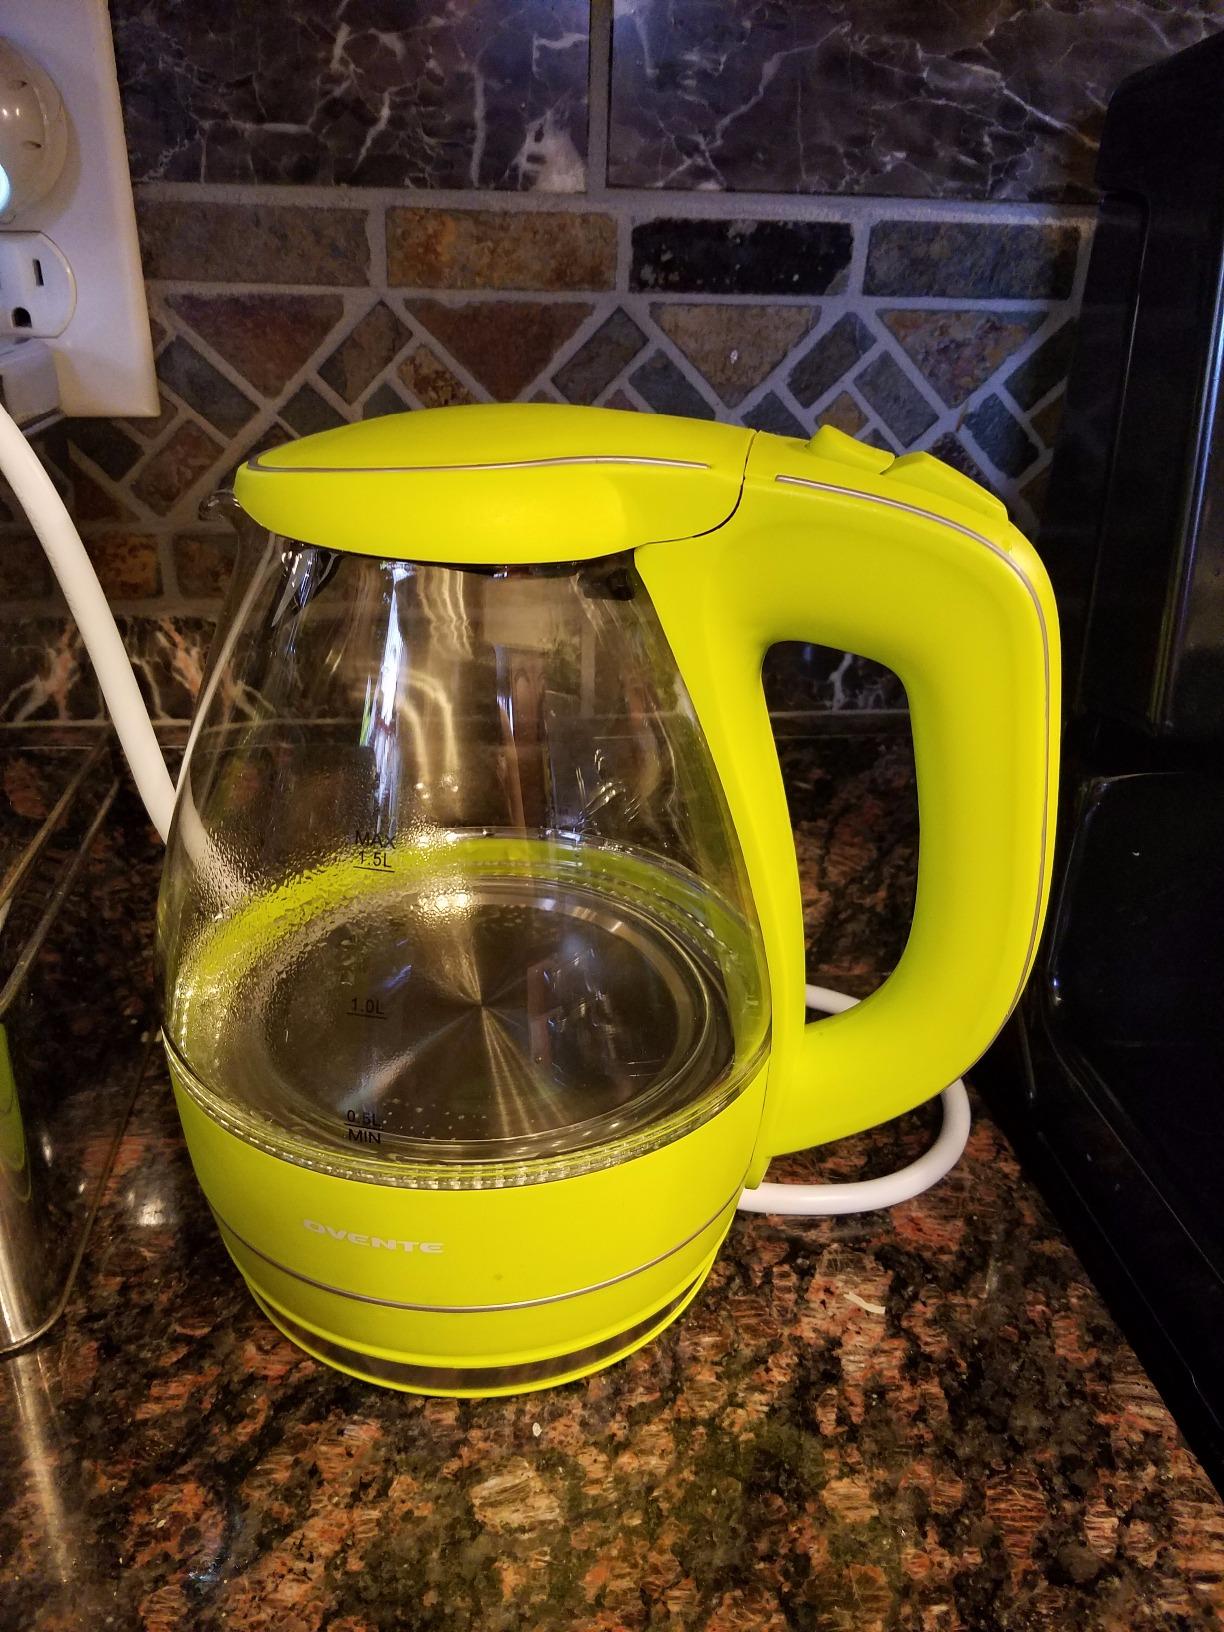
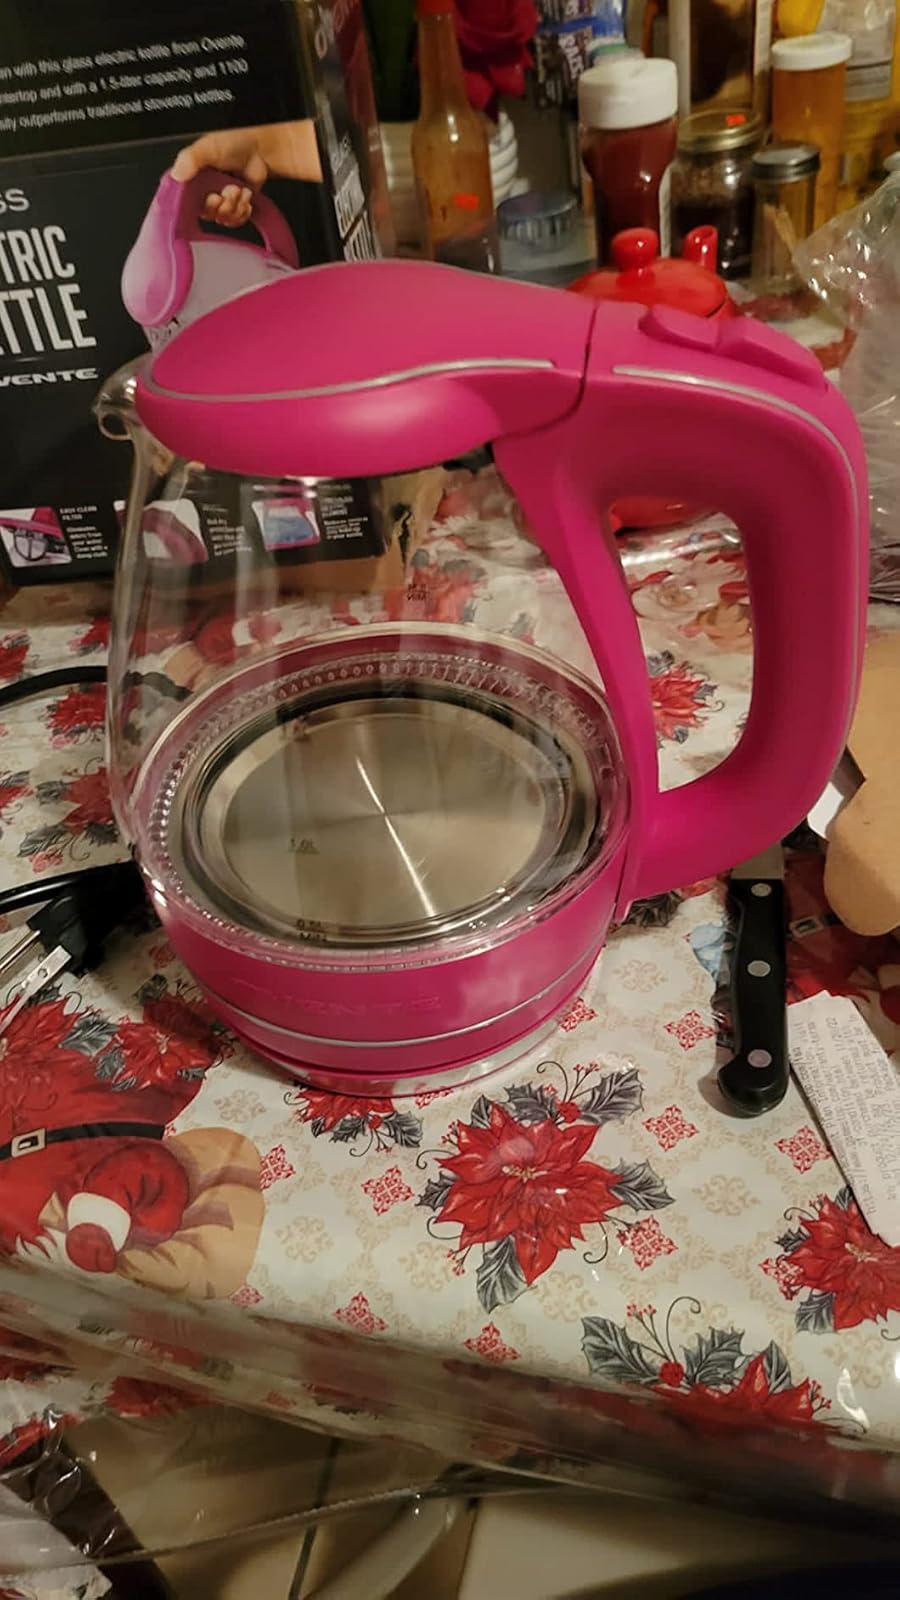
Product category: items_kettle
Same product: no